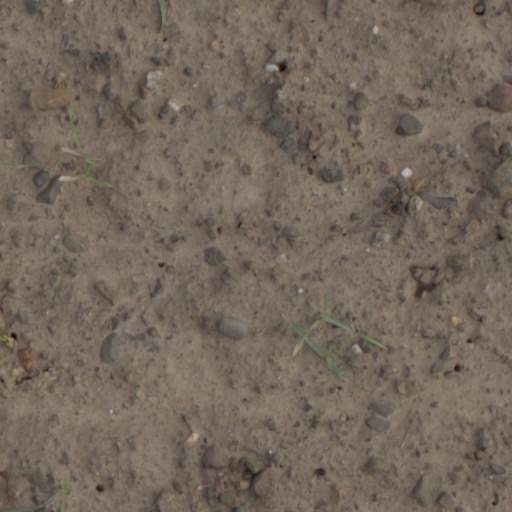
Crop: wheat